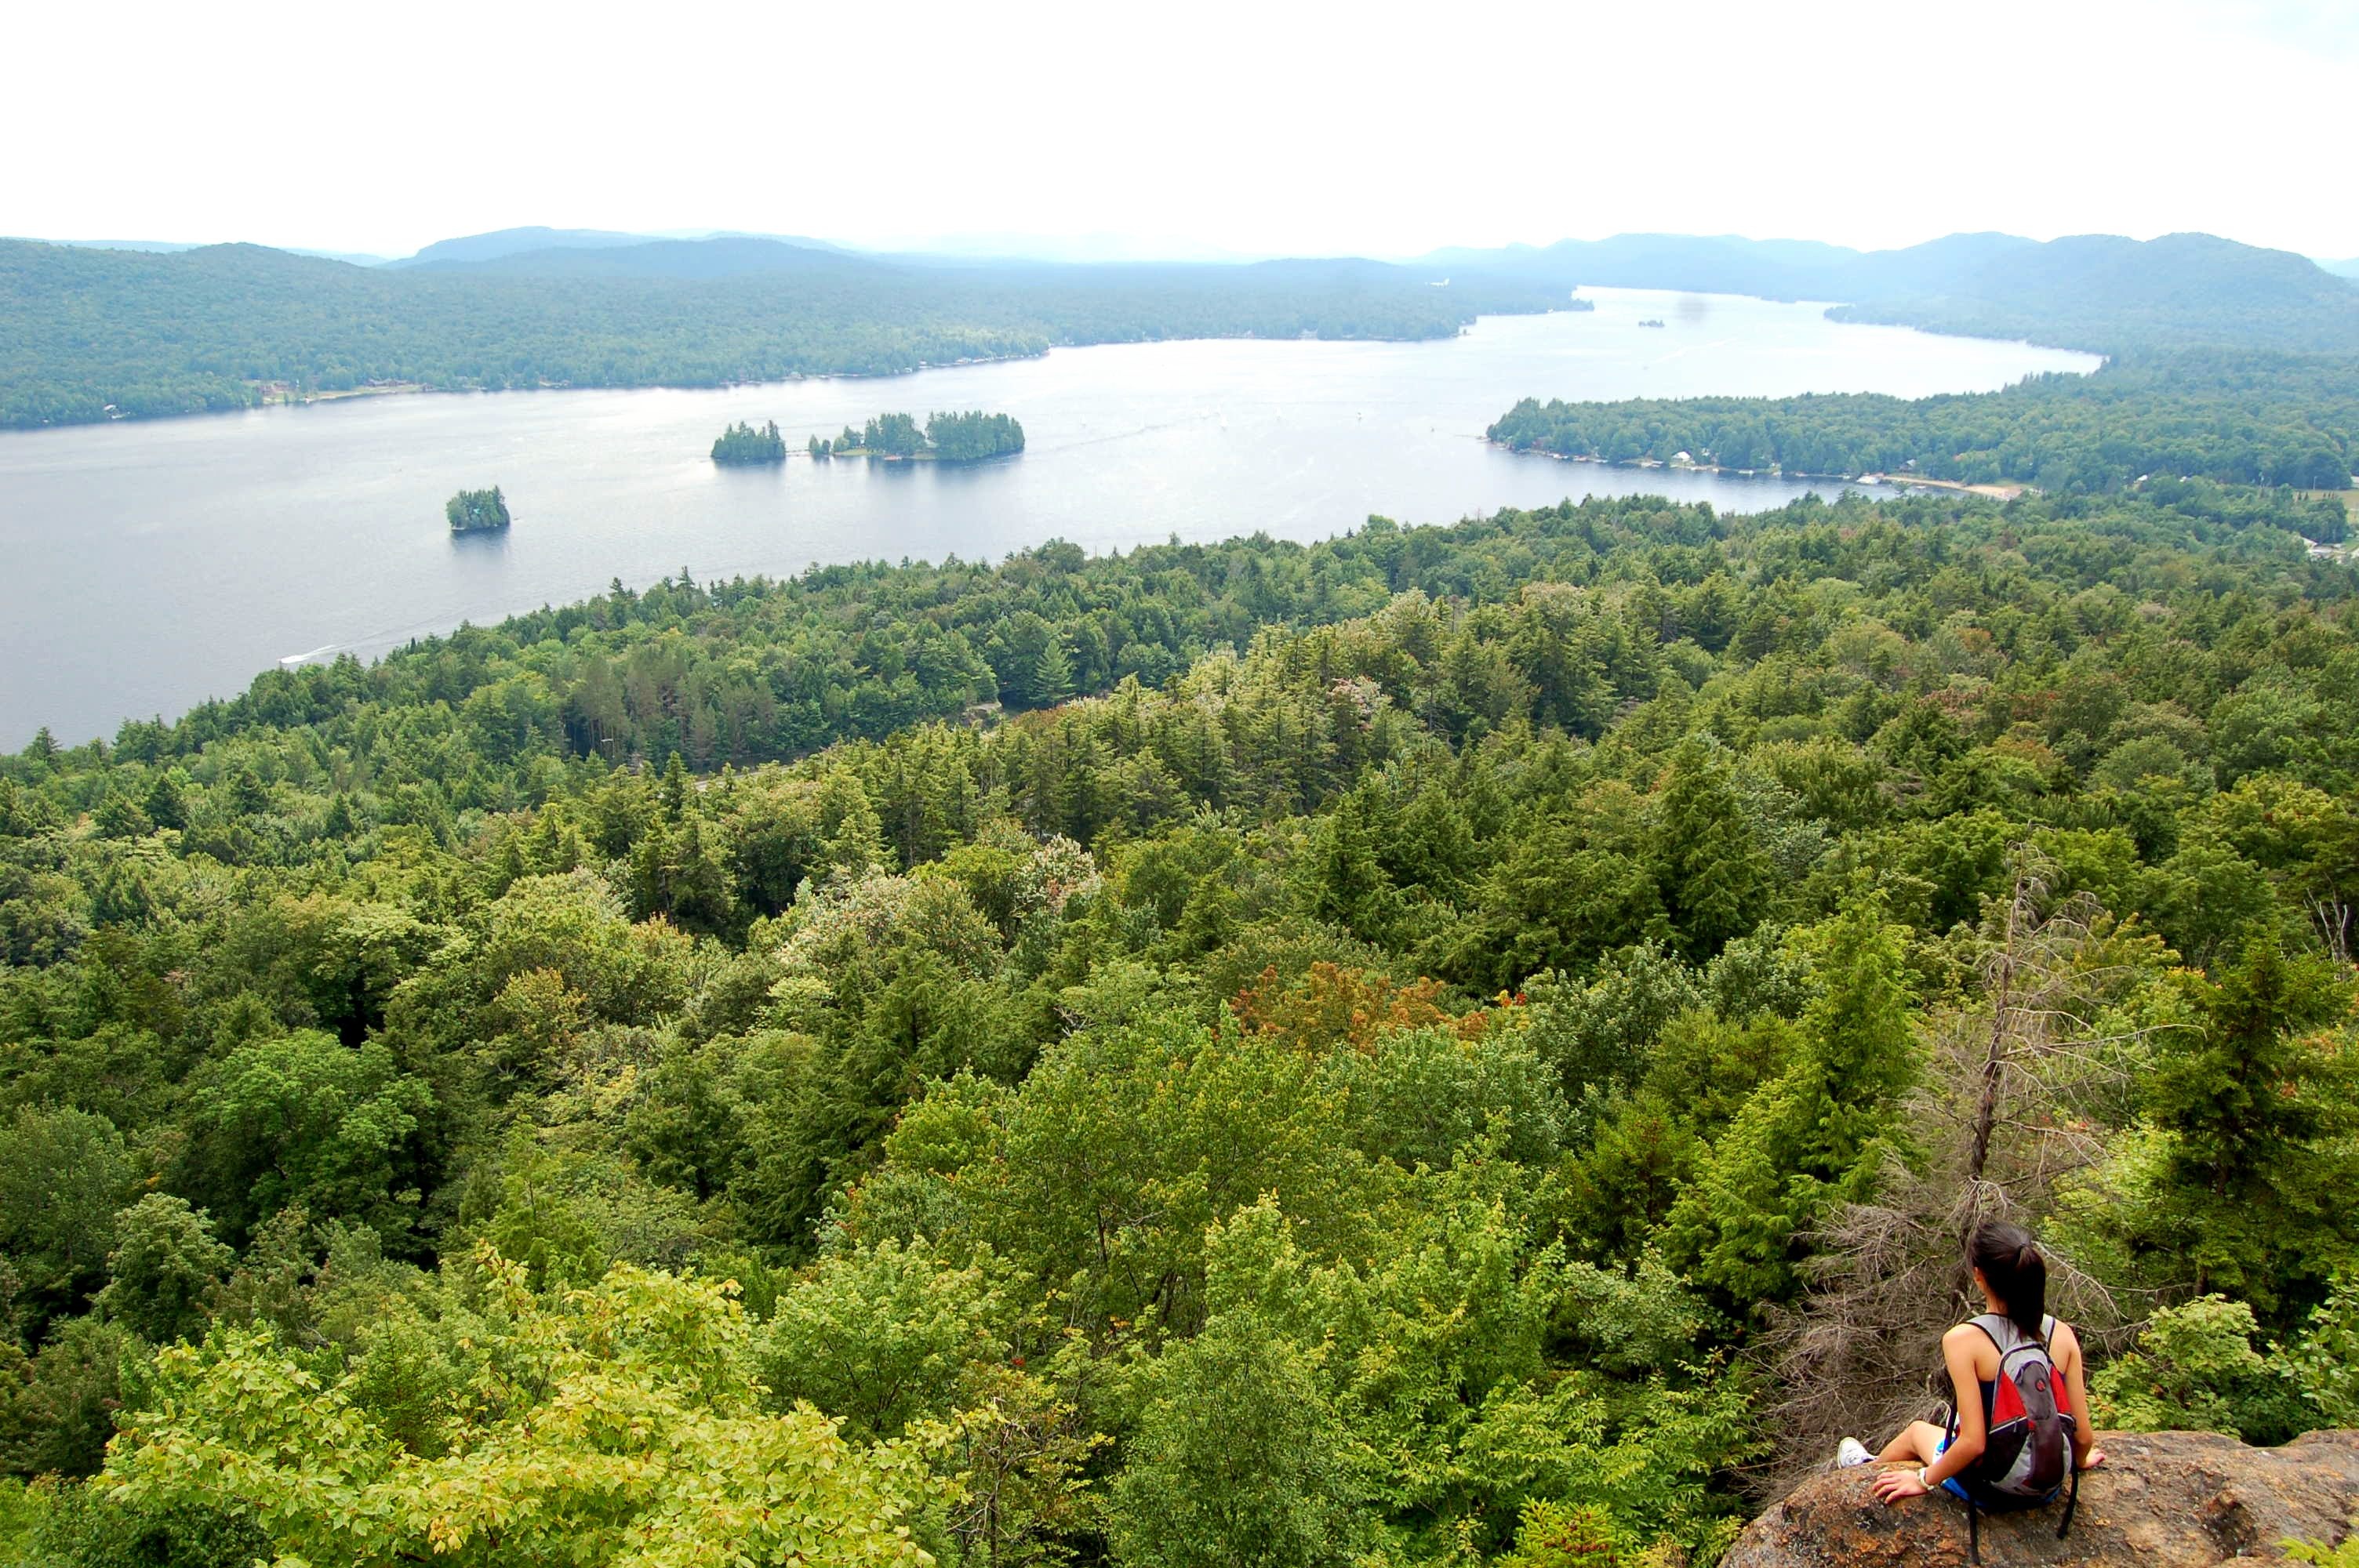
landscape, tree, water, nature, forest, outdoor, rock, wilderness, walking, person, mountain, girl, woman, hiking, lake, adventure, view, river, valley, panorama, looking, female, young, jungle, scenic, sitting, ridge, above, trees, vegetation, rainforest, plateau, habitat, ecosystem, nature reserve, biome, natural environment